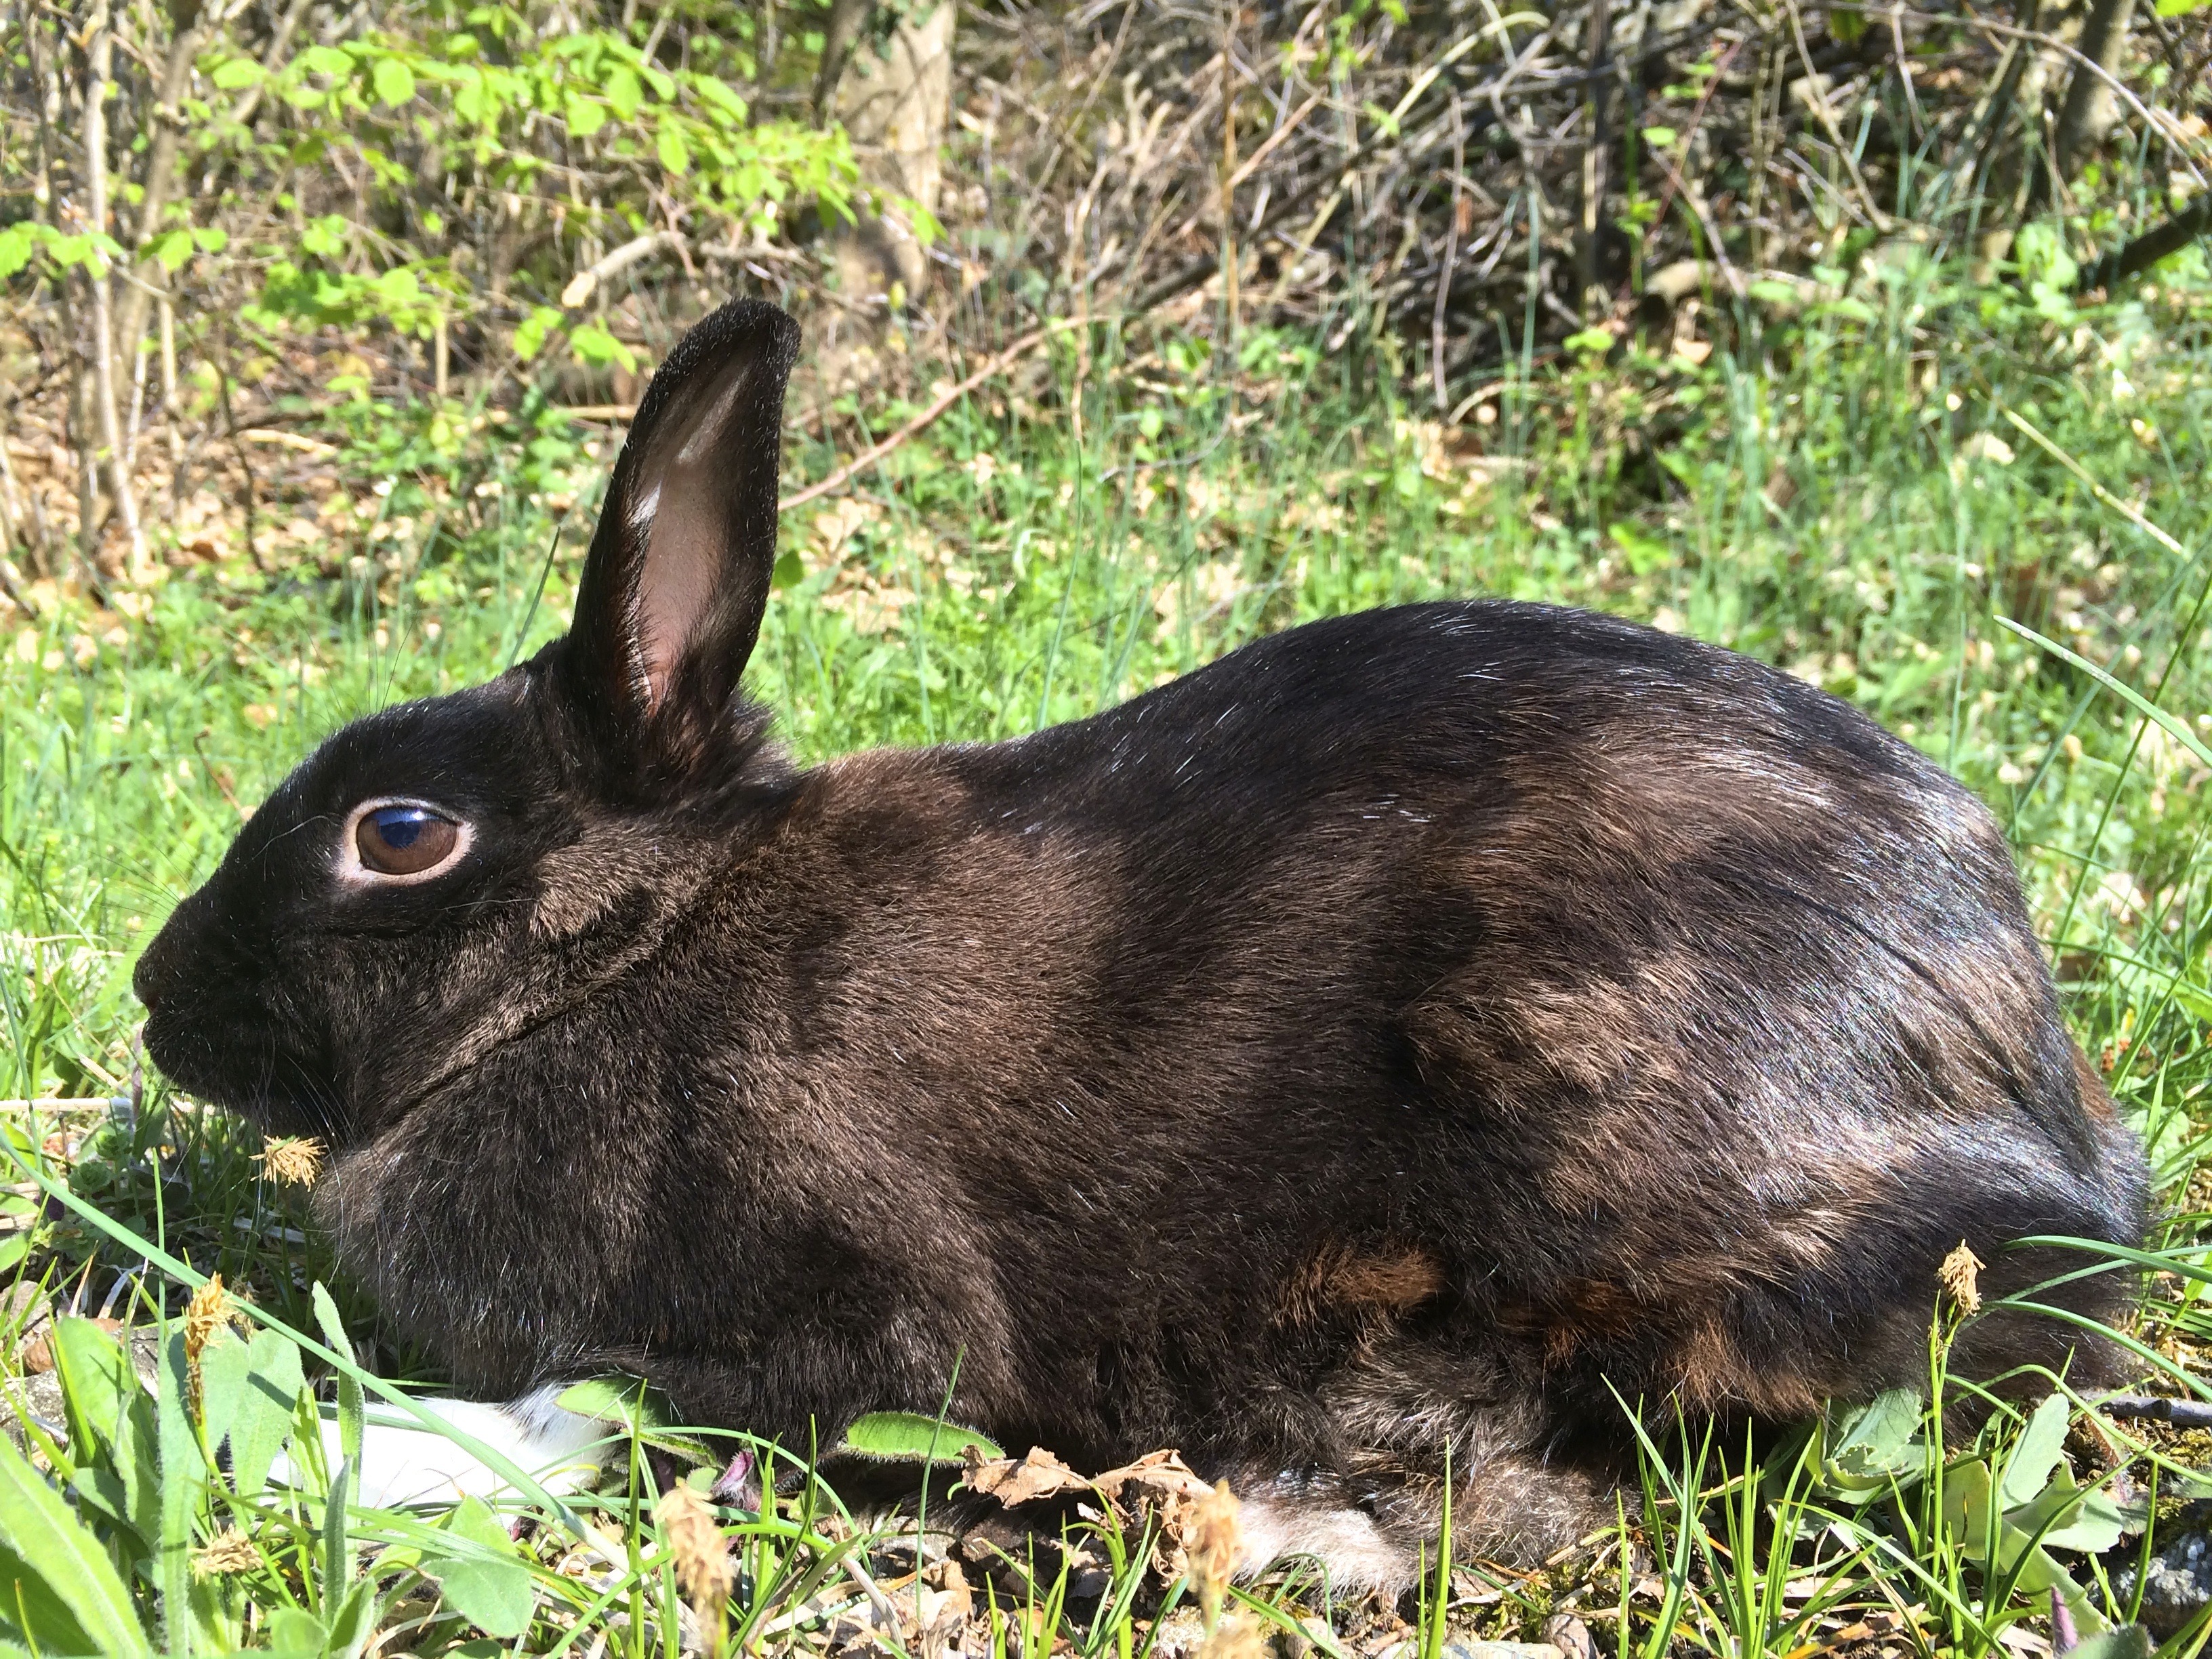
grass, mammal, fauna, rabbit, vertebrate, nero, bunny, domestic rabbit, rabits and hares